HDMS Niels Juel (1918)

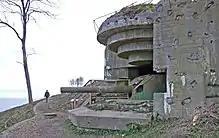
A 15 cm cannon salvaged in 1944 from "Niels Juel" and installed at the German-built Bangsbo Fort in Frederikshavn, Denmark

A Danish salvage company inspected the grounded ship a few days later and did not see any damage to the hull, rudder or propellers, but noted that the ship was flooded with water up to a height of below the armored deck. The Germans used a German company to salvage the ship in October and towed it to Kiel, Germany, for repair. She was disarmed, renamed "Nordland", and commissioned into the "Kriegsmarine" in September 1944 after which she became a stationary training ship at Stolpmünde (modern Ustka, Poland). On 18 February 1945 the ship steamed to Kiel to avoid the advancing Russian forces. On 3 May, she was scuttled for the second time in the Eckernførde inlet. The wreck was partially dismantled by unauthorized salvagers before the Danes sold it to a German firm in 1952 for scrap. They removed everything above the sea bed, but its remains lie under of water.